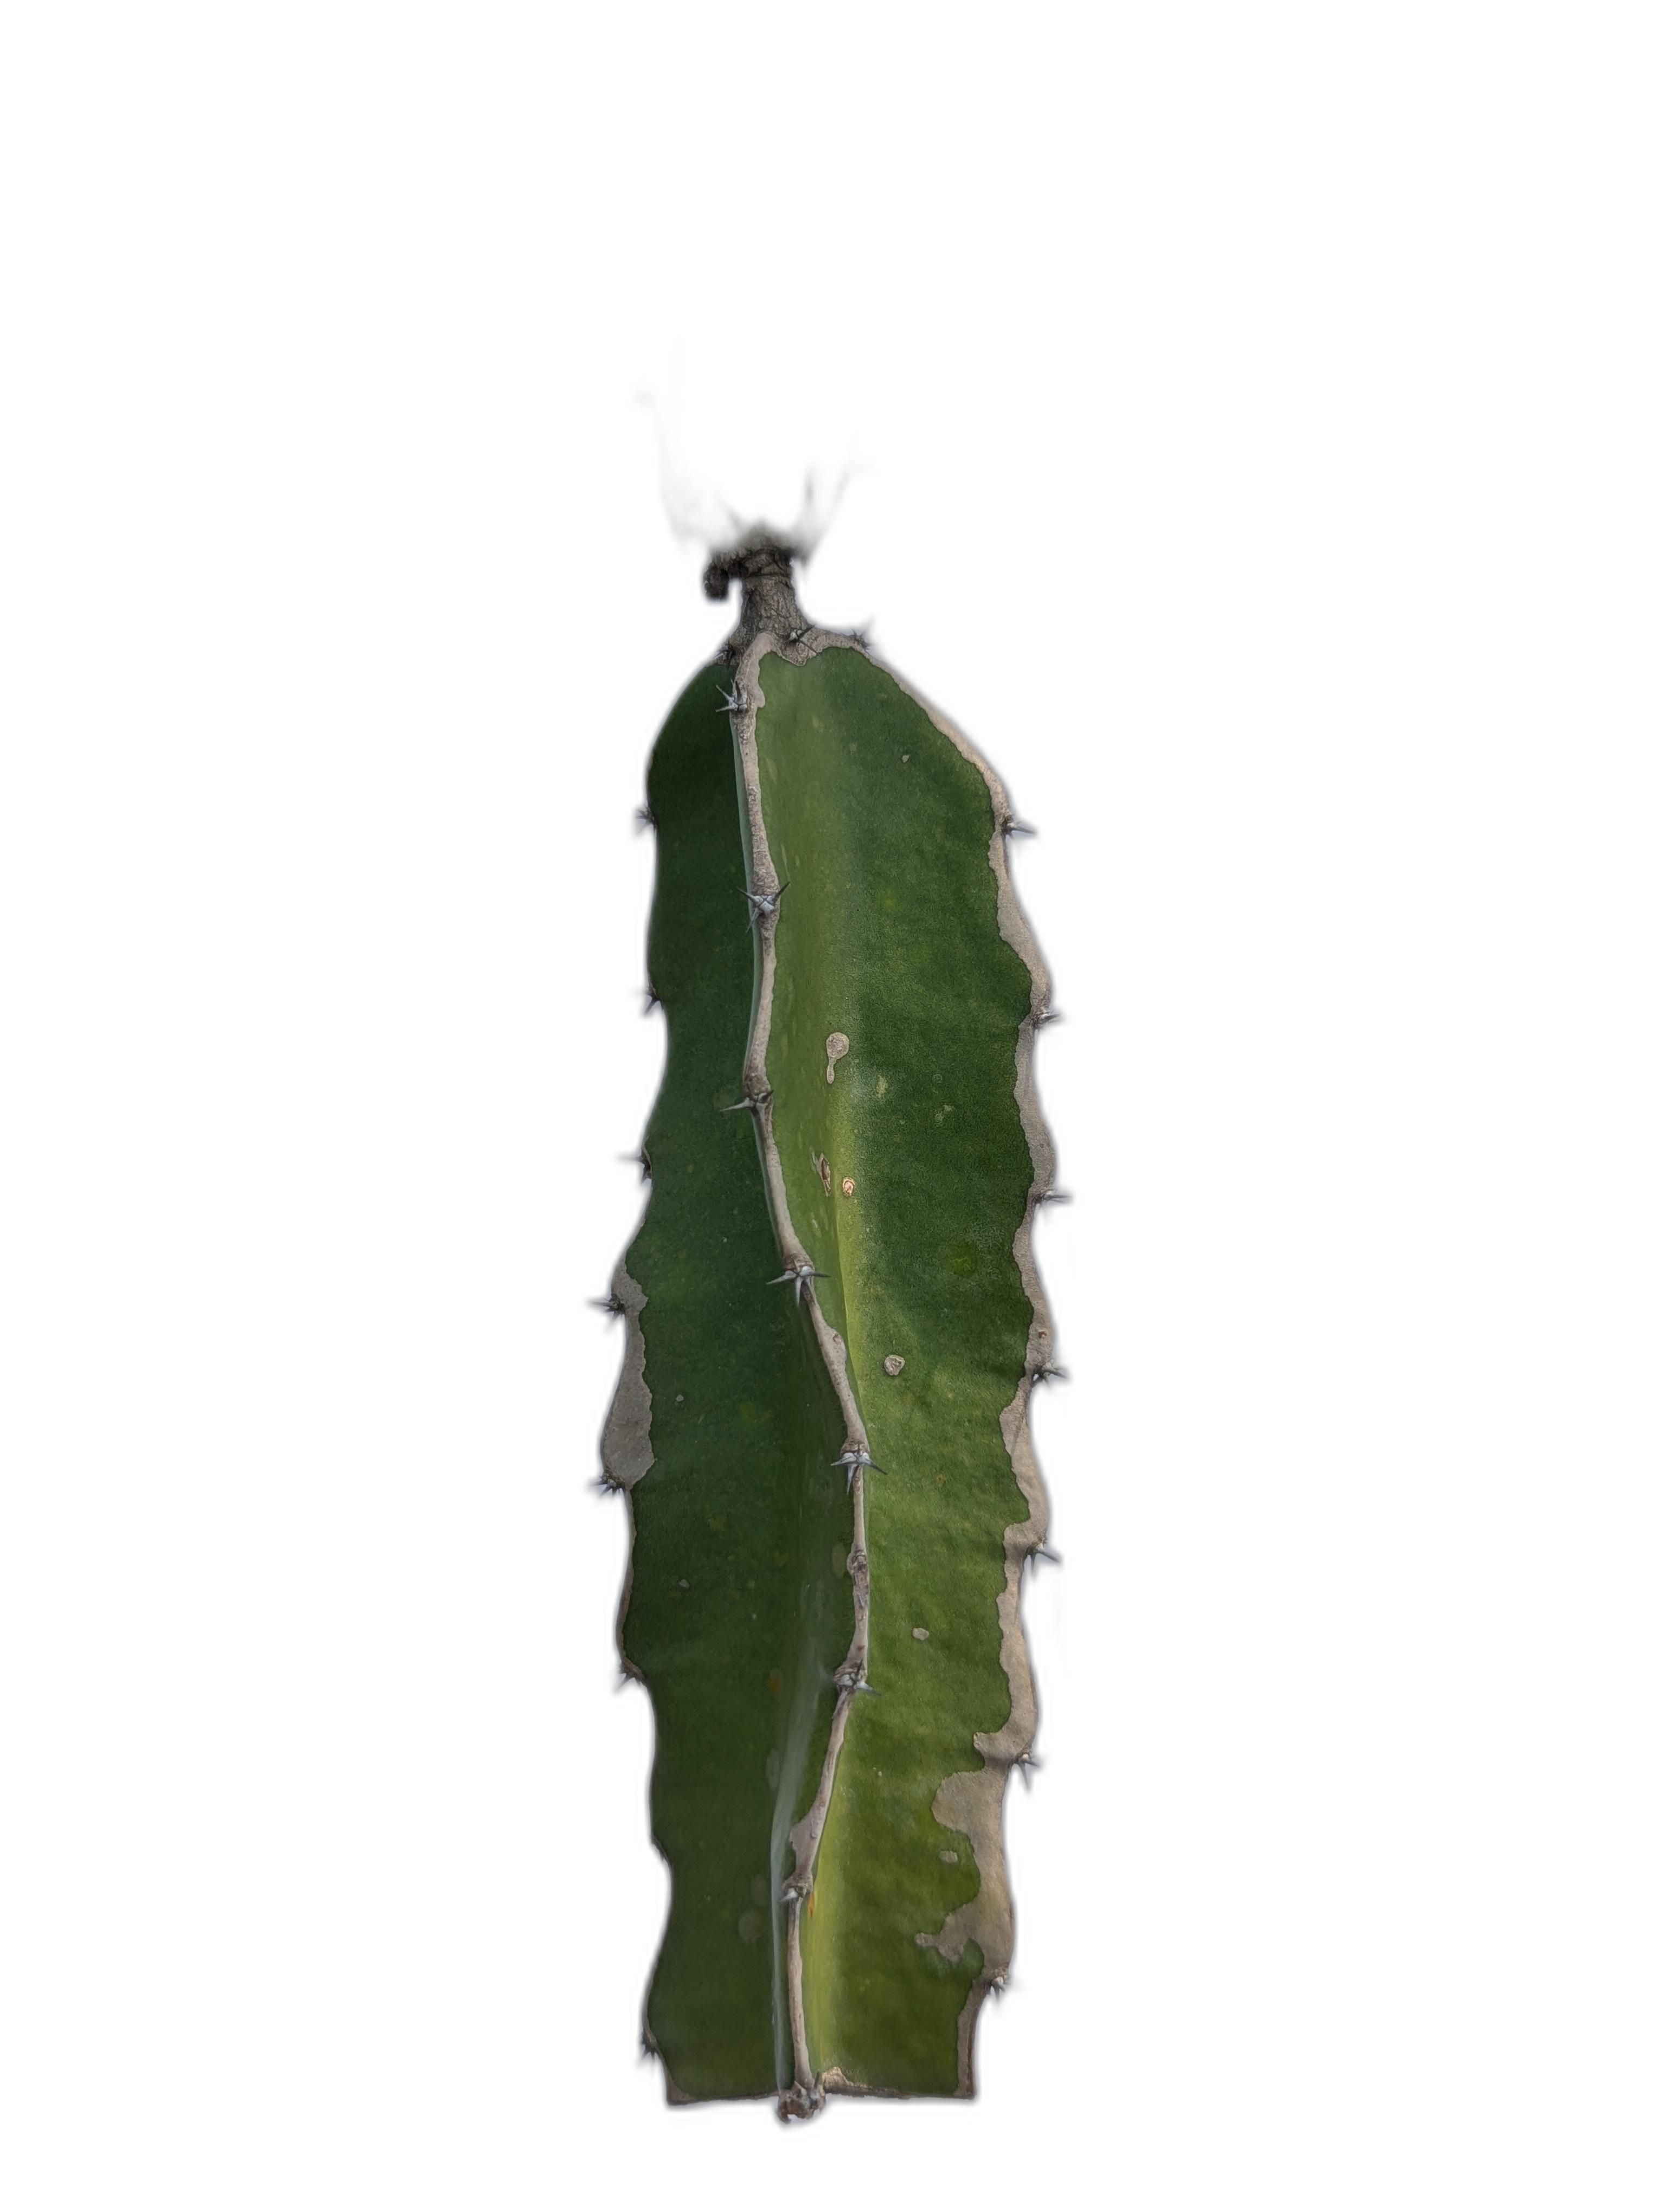
Label: Good leaf